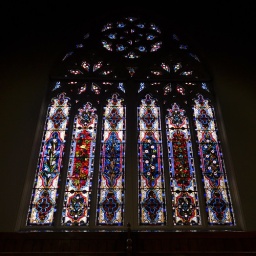
West window balcony by T Cox 1878. Nikon D90 Oxford 2011